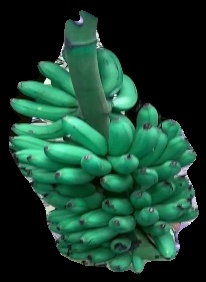
Variety: rasbale
Grade: grade1